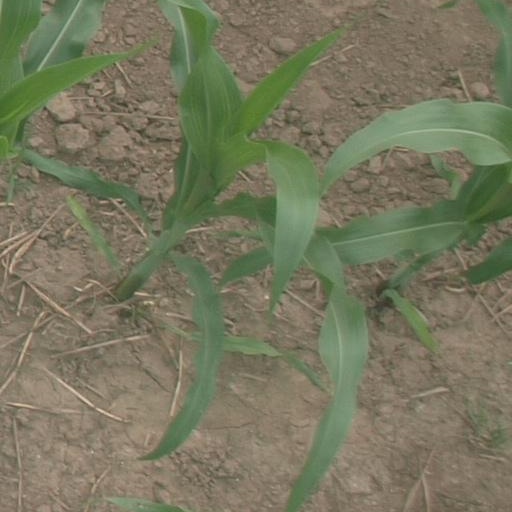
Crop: maize; corn